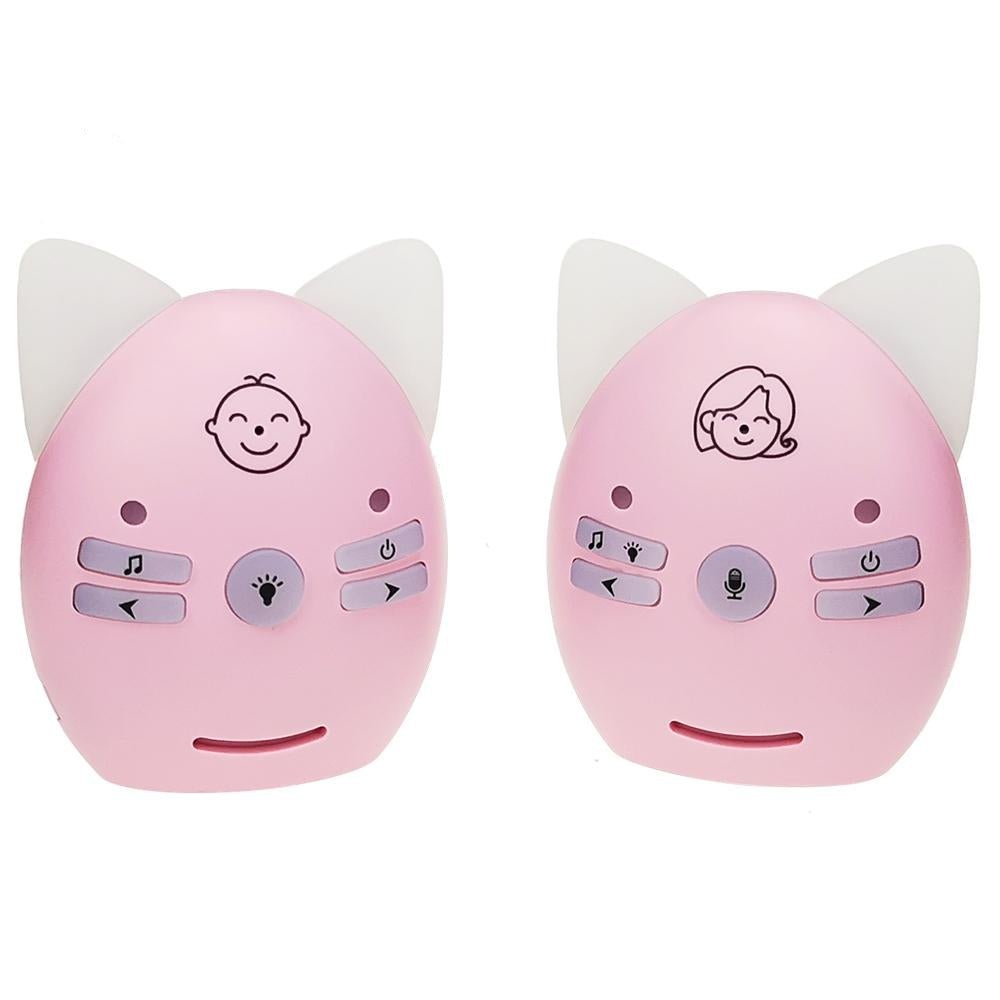
Wireless Baby Monitor With Voice Intercom And Night Light - Pink
Features: • Frequency hopping spread spectrum for anti-interference and clear sound • Work frequency band: 900MHz ISM, 905-925MHz • Long distance transmission of 200-300 meters in open field • Strong confidentiality with pairing code required for operation • 2-way talk, music, and nightlight functions • Automatic mute after 20 seconds of no sound from transmitter Specifications: • Operating Frequency: Ism 905-925Mhz • Transmission Power: 10 Dbm • Modulation Mode: Fsk • Spread Spectrum Method: Fhss • Audio Encoding: Adpcm • Modulation Frequency: 180 Khz • Code Rate: 500 Kbps • Receiver Sensitivity: 92 Dbm • Power Supply: 5V Usb or 3 Aa Dry Batteries • Transmitter Operating Current: 180 Ma Max (All Open) • Transmitter Standby Current: 75 Ma Max • Receiver Operating Current: 75 Ma Max • Battery Specifications: 3 Aa 1.2V Dry Batteries • Operating Temperature: 0°C-50°C Package Includes: (as per selected options) • 1 x Wireless Audio Baby Monitor Support Voice Monitoring Intercom Night Light Without Battery Returns, Refunds, and Replacements: Products that are received faulty, damaged, or not as described are eligible for a return, refund, or replacement by Australian Consumer Law (ACL). We are committed to ensuring that all products meet the standards of quality and reliability expected by our customers. However, please note that we do not accept returns or provide refunds for Changes of Mind (COM). We encourage you to carefully consider your purchase to ensure it meets your needs and expectations. Delivery Timeframe: Please note that we cannot guarantee an exact delivery date. The estimated delivery timeframes exclude weekends, public holidays, and any potential delays caused by local shipping carriers due to network congestion, natural disasters (such as floods or bushfires), or other unforeseen circumstances. 8-12 Working Days (approximately) across Australia
Brand: dropshipzone
Category: Baby & Toddler > Baby Safety > Baby Monitors > Audio Baby Monitors